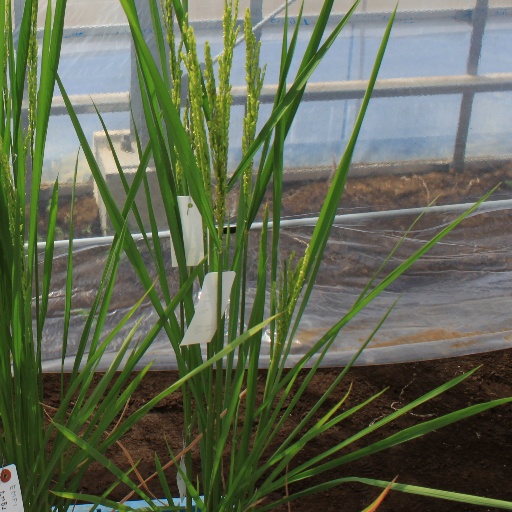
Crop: rice